Andrew McDonald (cricketer)

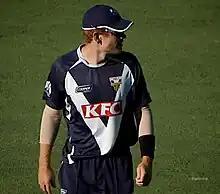
McDonald fielding for Victoria against WA in the 2009–10 KFC Twenty20 Big Bash.

He made his Test debut in the Third Test against South Africa at the Sydney Cricket Ground in January, 2009 because Andrew Symonds and Shane Watson were both injured. In Australia's first innings, McDonald came in at number six and scored 15 before edging a catch to Mark Boucher. During this innings, he was given a nasty bouncer by Morné Morkel, knocking his helmet off from behind and narrowly missing his leg-stump. The next day, he removed Hashim Amla (lbw) for 51 to claim his first ever Test wicket.